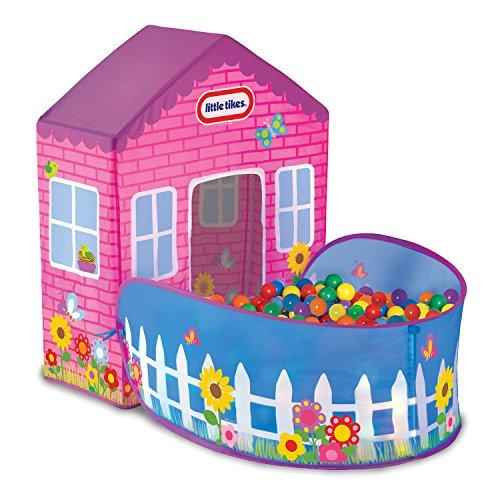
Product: Little Tikes Girl Playhouse Tent
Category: Toys & Games | Sports & Outdoor Play | Play Tents & Tunnels
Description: Suitable for ages 3-6.
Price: $31.49
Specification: ProductDimensions:3.1x14x18inches|ItemWeight:2pounds|ShippingWeight:2.4pounds(Viewshippingratesandpolicies)|DomesticShipping:ItemcanbeshippedwithinU.S.|InternationalShipping:ThisitemcanbeshippedtoselectcountriesoutsideoftheU.S.LearnMore|ASIN:B01MTETX4F|Itemmodelnumber:9115|Manufacturerrecommendedage:3yearsandup